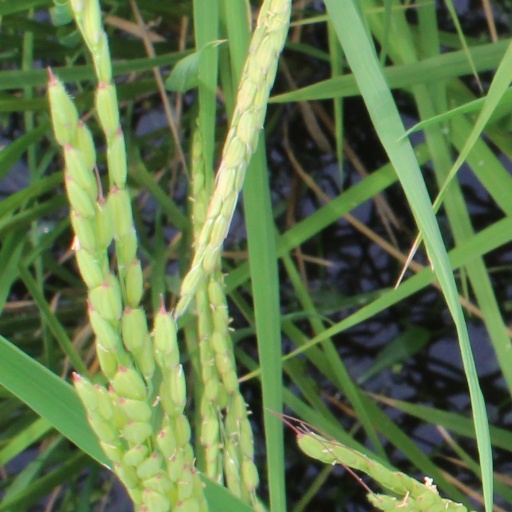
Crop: rice